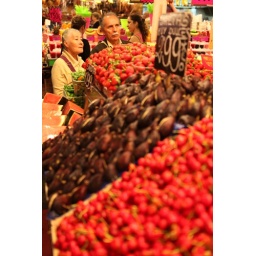
Captured in a fruit and meat market in Barcelona last Thursday